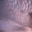
Label: cloud